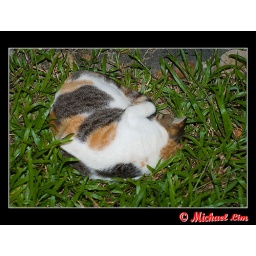
Ah girl sleeping in the grass